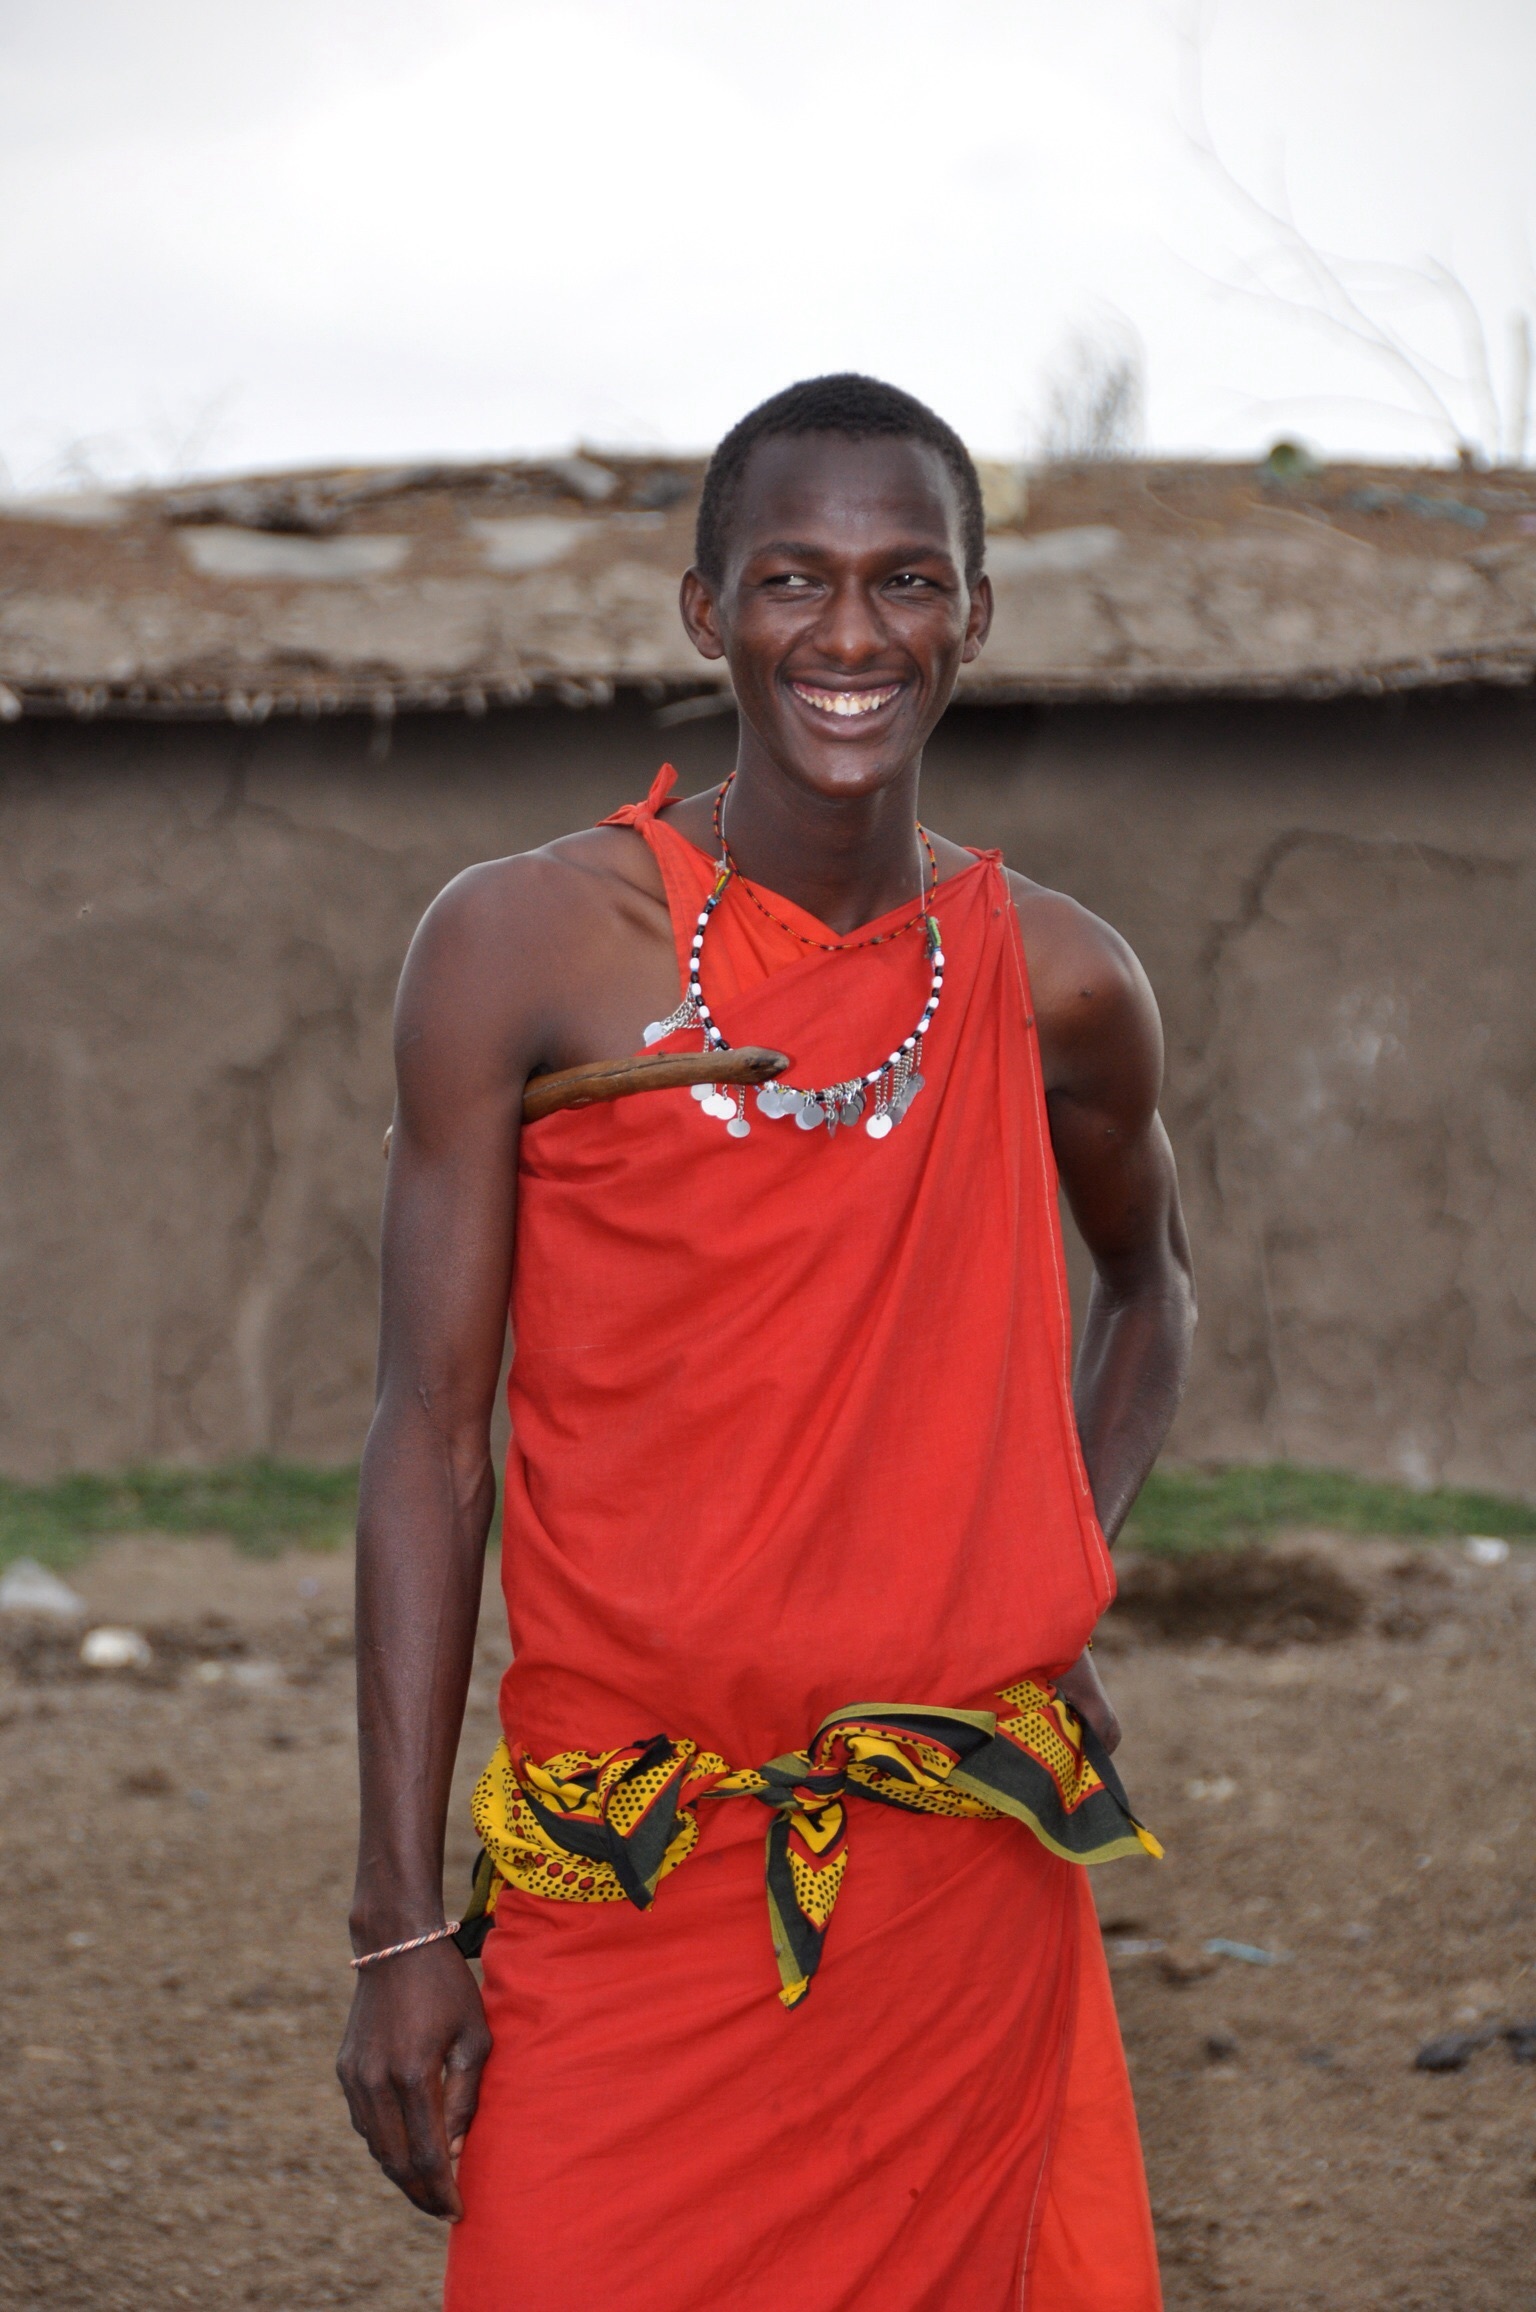
man, person, people, spring, red, color, africa, fashion, smiling, tribe, happy, temple, beauty, culture, tradition, masai, kenya, abdomen, mara, masai warrior